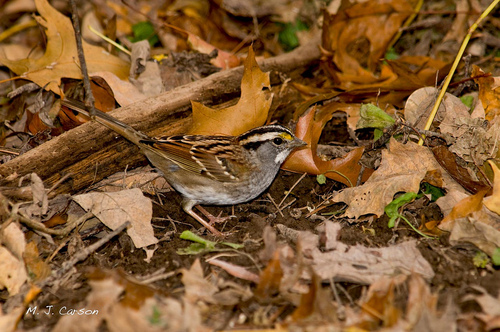
a small bird with black, grey, white, and brown feathers with a grey beak.
this is a small brown bird with black markings and a short, straight beak.
this bird has a white belly and breast with a white eyebrow and wingbars.
a small multicolored bird of mostly brown and gray that has a back eyebrow and eyering with a touch of yellow above the eye.
this bird has a speckled belly and breast with a short pointy bill.
this bird has a grey belly, a brown wing and a white eyebrow.
a small brown bird with a few black stripes standing in leaves.
this bird has wings that are brown and has a white belly
this little light footed bird typically has a light grey chest, speckled brown, white and dark grey wings. a small head with upright tail.
a small bird with a white eyebrow and short beak.
Species: White Throated Sparrow